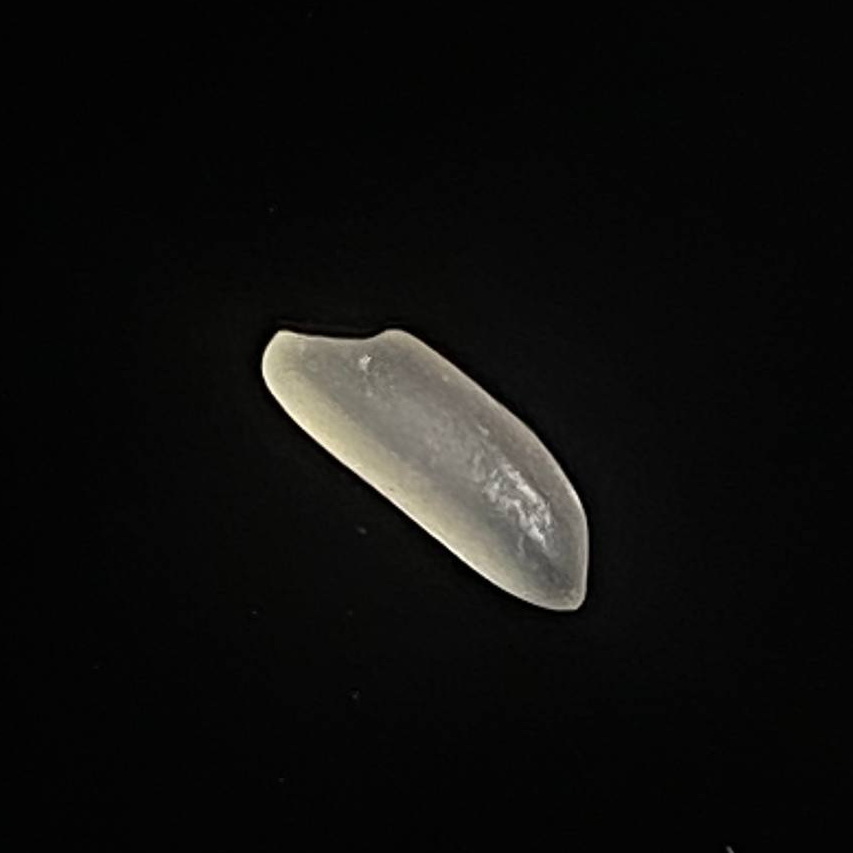
Rice variety: Najirshail